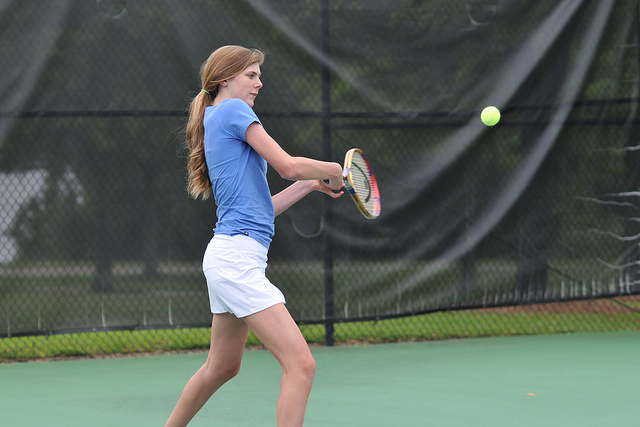
user: Given an image and a question. Answer the question in a short answer. Question: Which african american female won the most awards in this sport? Short Answer:
assistant: venus williams